Raid (2018 film)

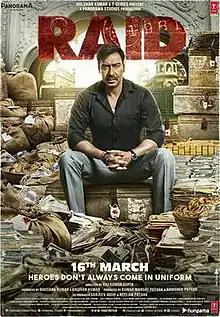
Theatrical release poster

Raid is a 2018 Indian Hindi-language crime thriller film directed by Raj Kumar Gupta starring Ajay Devgn, Saurabh Shukla and Ileana D'Cruz. "Raid" is based on the real life income-tax raid conducted by the officers of Income Tax Department on Sardar Inder Singh in the 1980s, which distinguished itself from others for being the longest raid in Indian history.